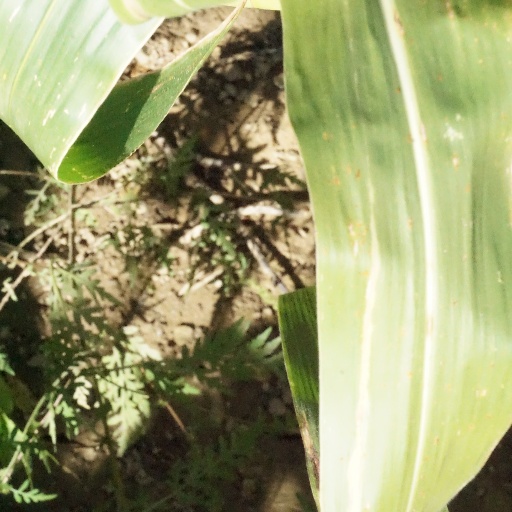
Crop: maize; corn